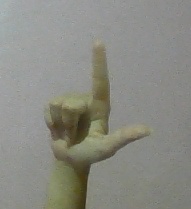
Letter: laam